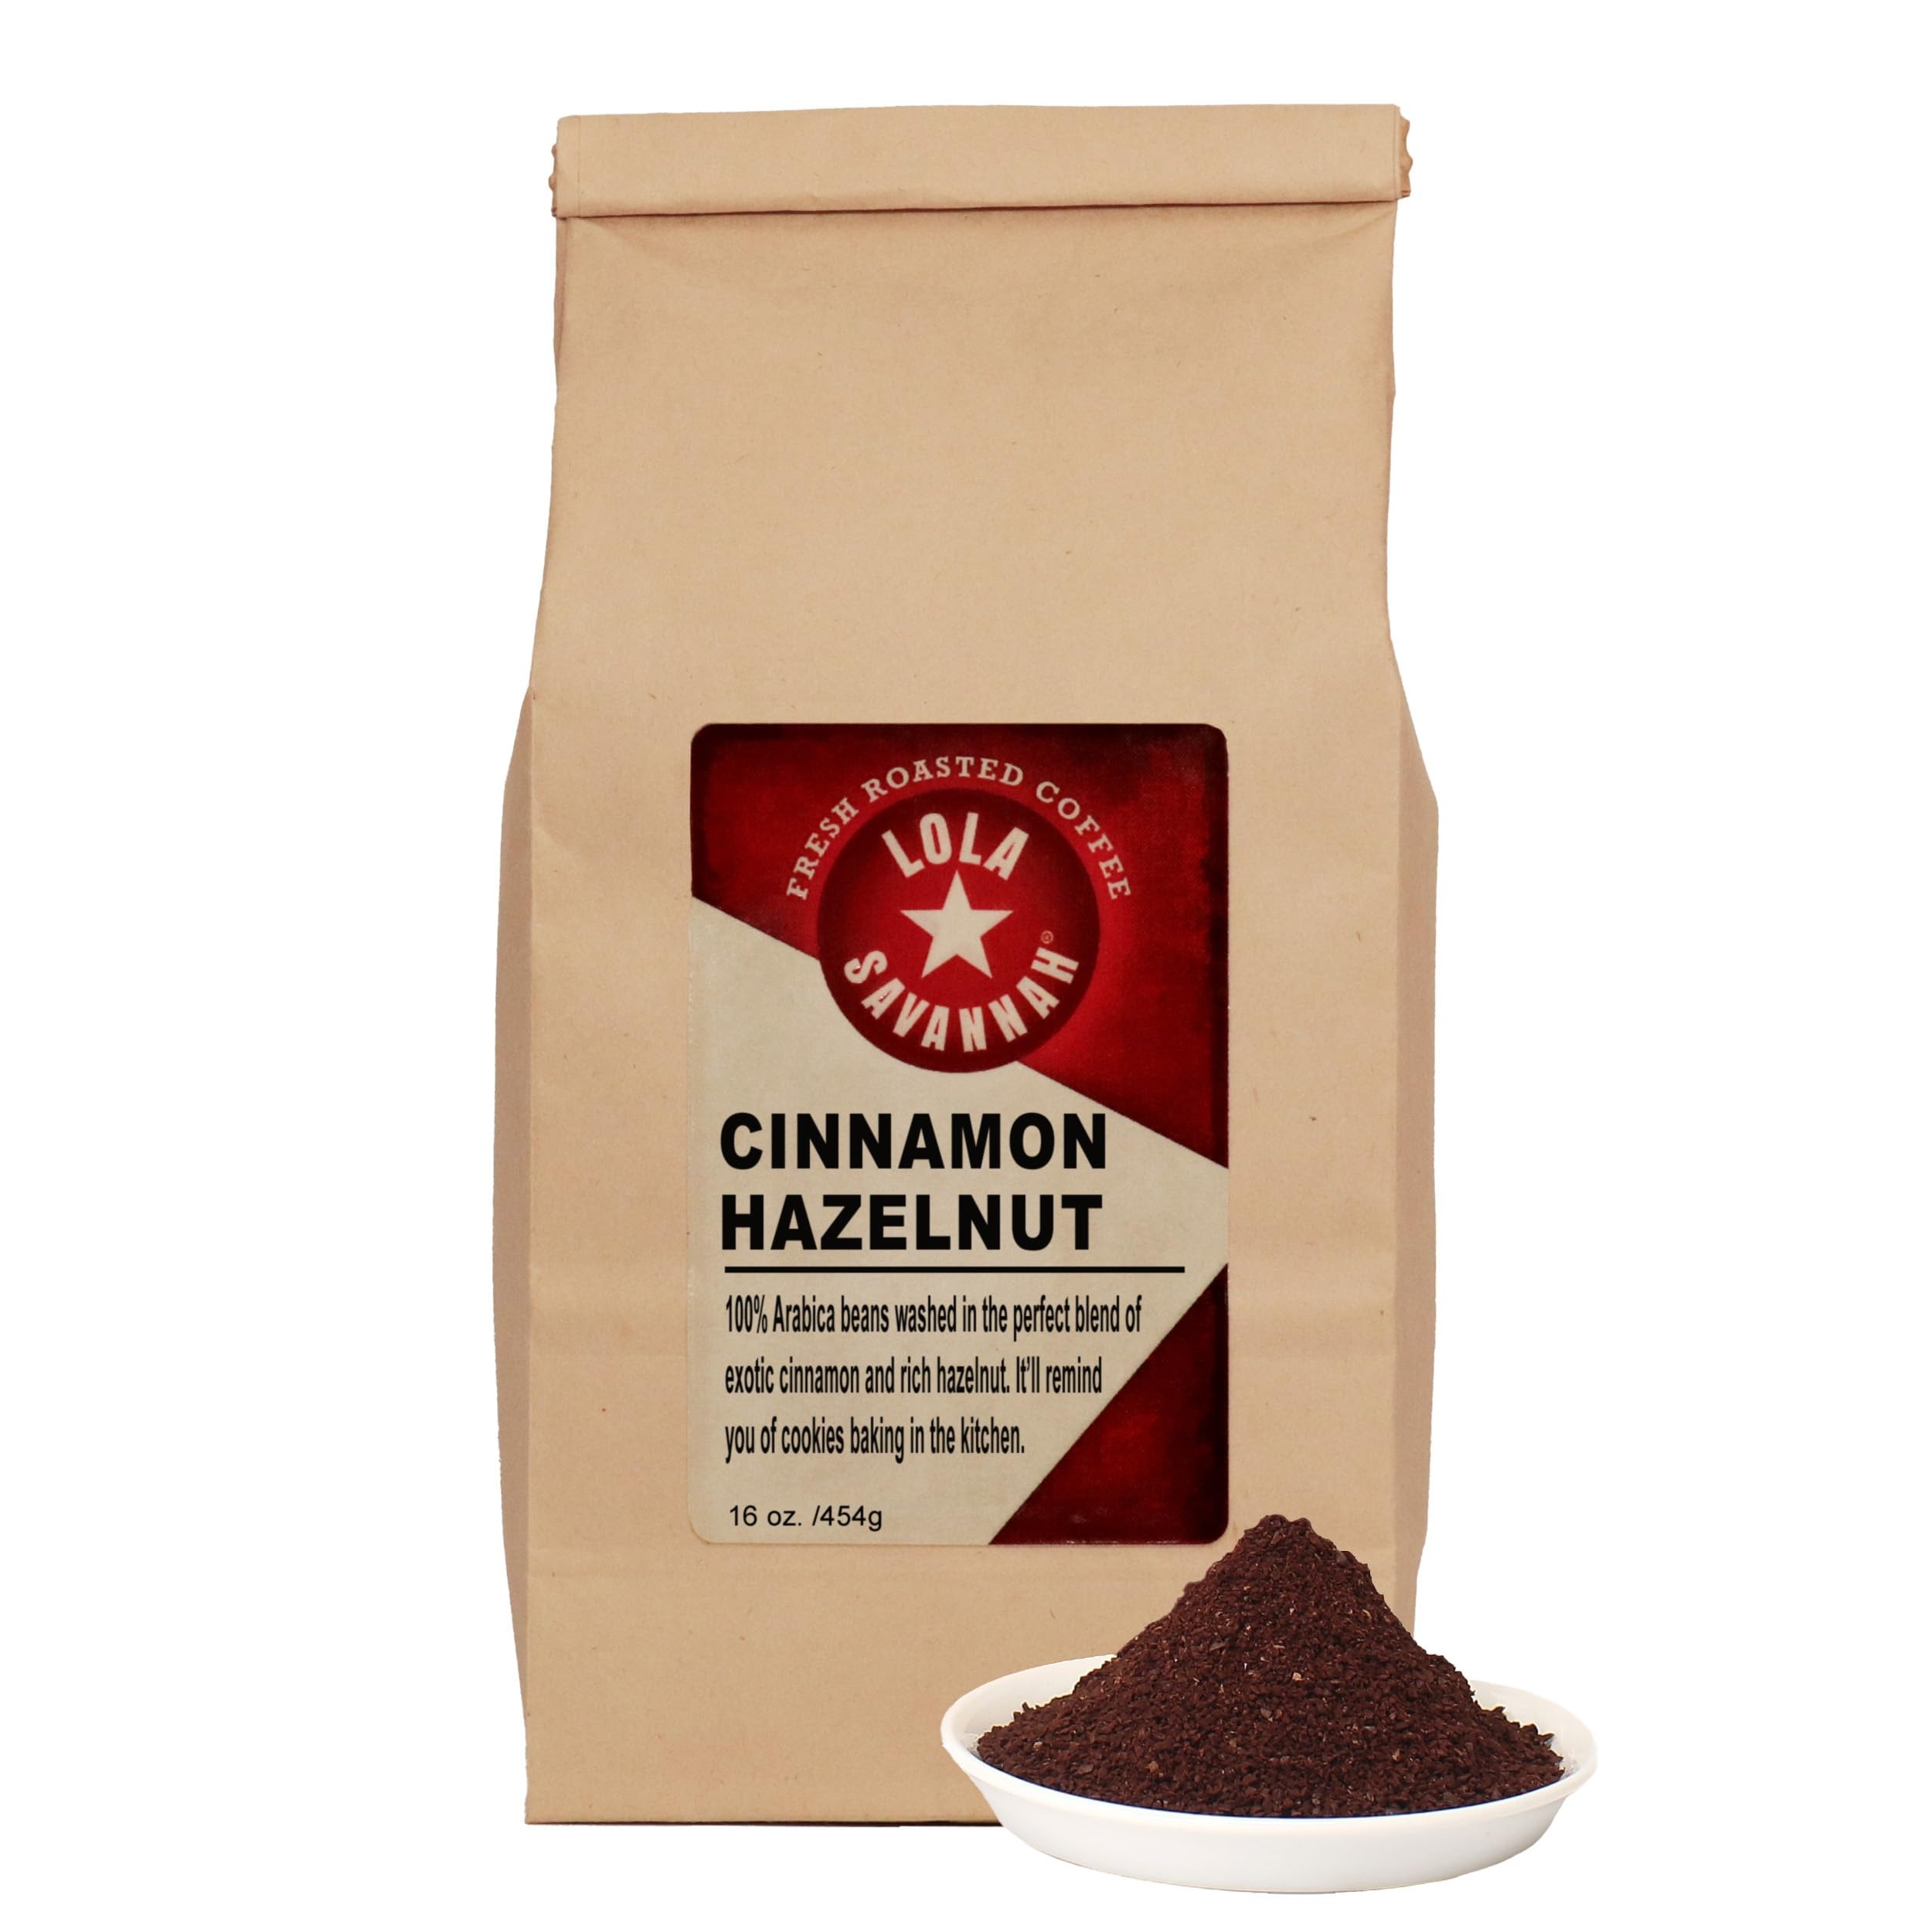
Item Name: Lola Savannah Cinnamon Hazelnut Ground Caffeinated Coffee, 1lb
Bullet Point 1: COFFEE YOU'LL CRAVE - Sweet southern pecan gourmet flavored coffee transcends your cup into perfection with a pecan taste as big as Texas
Bullet Point 2: PREMIUM COFFEE BEANS - We are proud to offer only the finest ingredients in our signature blends and small batch roasting at our Texas facility to deliver fresh, quality, and gourmet specialty coffees
Bullet Point 3: JUMP START YOUR MIND - Our coffee is caffeinated just right to wake up your mind making you alert and ready to take the day; Brew your artisan coffee in a french press, pour-over, or coffee pot
Bullet Point 4: TREAT YOURSELF - To a well rounded, rich cup of coffee with irresistible aromas and heavenly flavors; Lola Savannah promises a sophisticated coffee experience with their premium ingredients and love for the craft
Bullet Point 5: ROASTED TO PERFECTION - We understand the art & the science of crafting exquisite coffee ranging from light, medium, and dark roasts with organic beans, flavored coffees to rich, bold blends
Product Description: Lola Savannah works hard to ensure you experience the best-brewed coffee, whether in the office impressing clients, at a dinner party enjoying a sophisticated dip coffee with your loved ones, or slowly waking up on a Saturday morning indulging in each sip. Our coffee is caffeinated just right to wake up your mind making you alert and ready to take the day without jitters. There is no need for you to leave the comfort of your home or the busyness of your office to experience the enticing aroma and complex flavors and richness in your coffee. We at Lola Savanna take pride and pleasure in roasting quality beans daily in our Texas facility, serving only the freshest cup of coffee. We believe in supporting our community! Pecan trees are native to Texas and are grown all over the state both commercially and ornamentally. We support local growers by combining real pecan pieces from locally grown trees with our best Arabica beans and add a touch of Southern pecan flavoring to create a cup of flavored coffee with a pecan taste as big as Texas.
Value: 16.0
Unit: Ounce

Price: 29.99